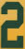
Number: 2